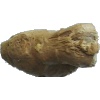
Label: ginger_root